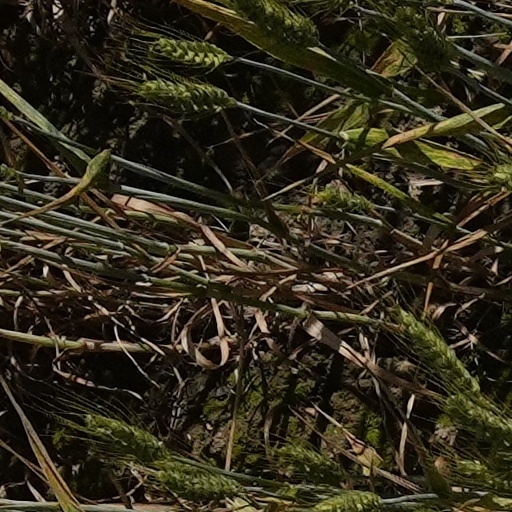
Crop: wheat